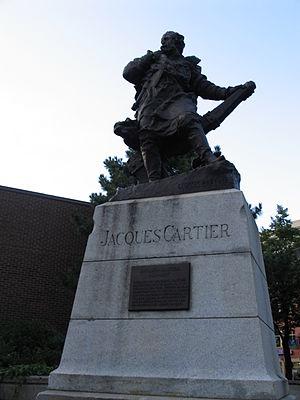
Statue de Jacques Cartier (1491-1557) devant la bibliothèque Gabrielle-Roy et la place Jacques-Cartier, dans le quartier Saint-Roch de Québec. La statue, qui est une réplique d'un monument érigé à Saint-Malo (France), a été inaugurée en 1926.